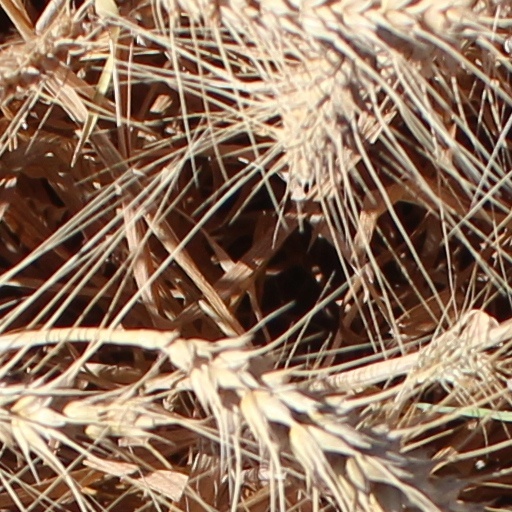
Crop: wheat